Theodore Parker

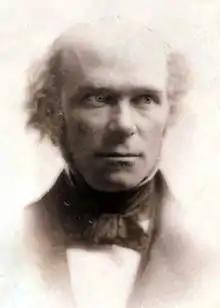
Parker c. 1850

Parker's family life, temperament, and work steadied during the 1840s. The second half of his career revolved around antislavery, democracy, and religious social activism.